Fukiishi

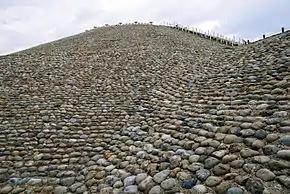
The round end of Goshikizuka Kofun in Kobe covered with restored "fukiishi"

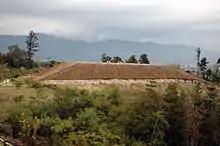
What are thought to be proto-fukiishi at Nishidani kofun No. 3 in Izumo, Shimane

Tombs covered with fukiishi appear sporadically in Western Japan from the mid-Yayoi period and continue into the Kofun period. Fukiishi are thought to be one element of the characteristics of the period of kofun at the time that they were making their first appearance; what are thought of as the oldest examples of what was to lead the generally fixed form are seen at Hashihaka Kofun and the presumed slightly older Hokenoyama Kofun in the city of Sakurai in Nara Prefecture. Neither fukiishi nor haniwa accompany mounds from before regularization such as at the .